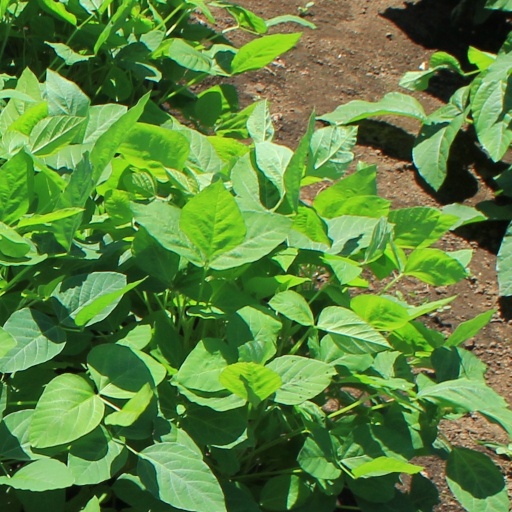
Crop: soybean